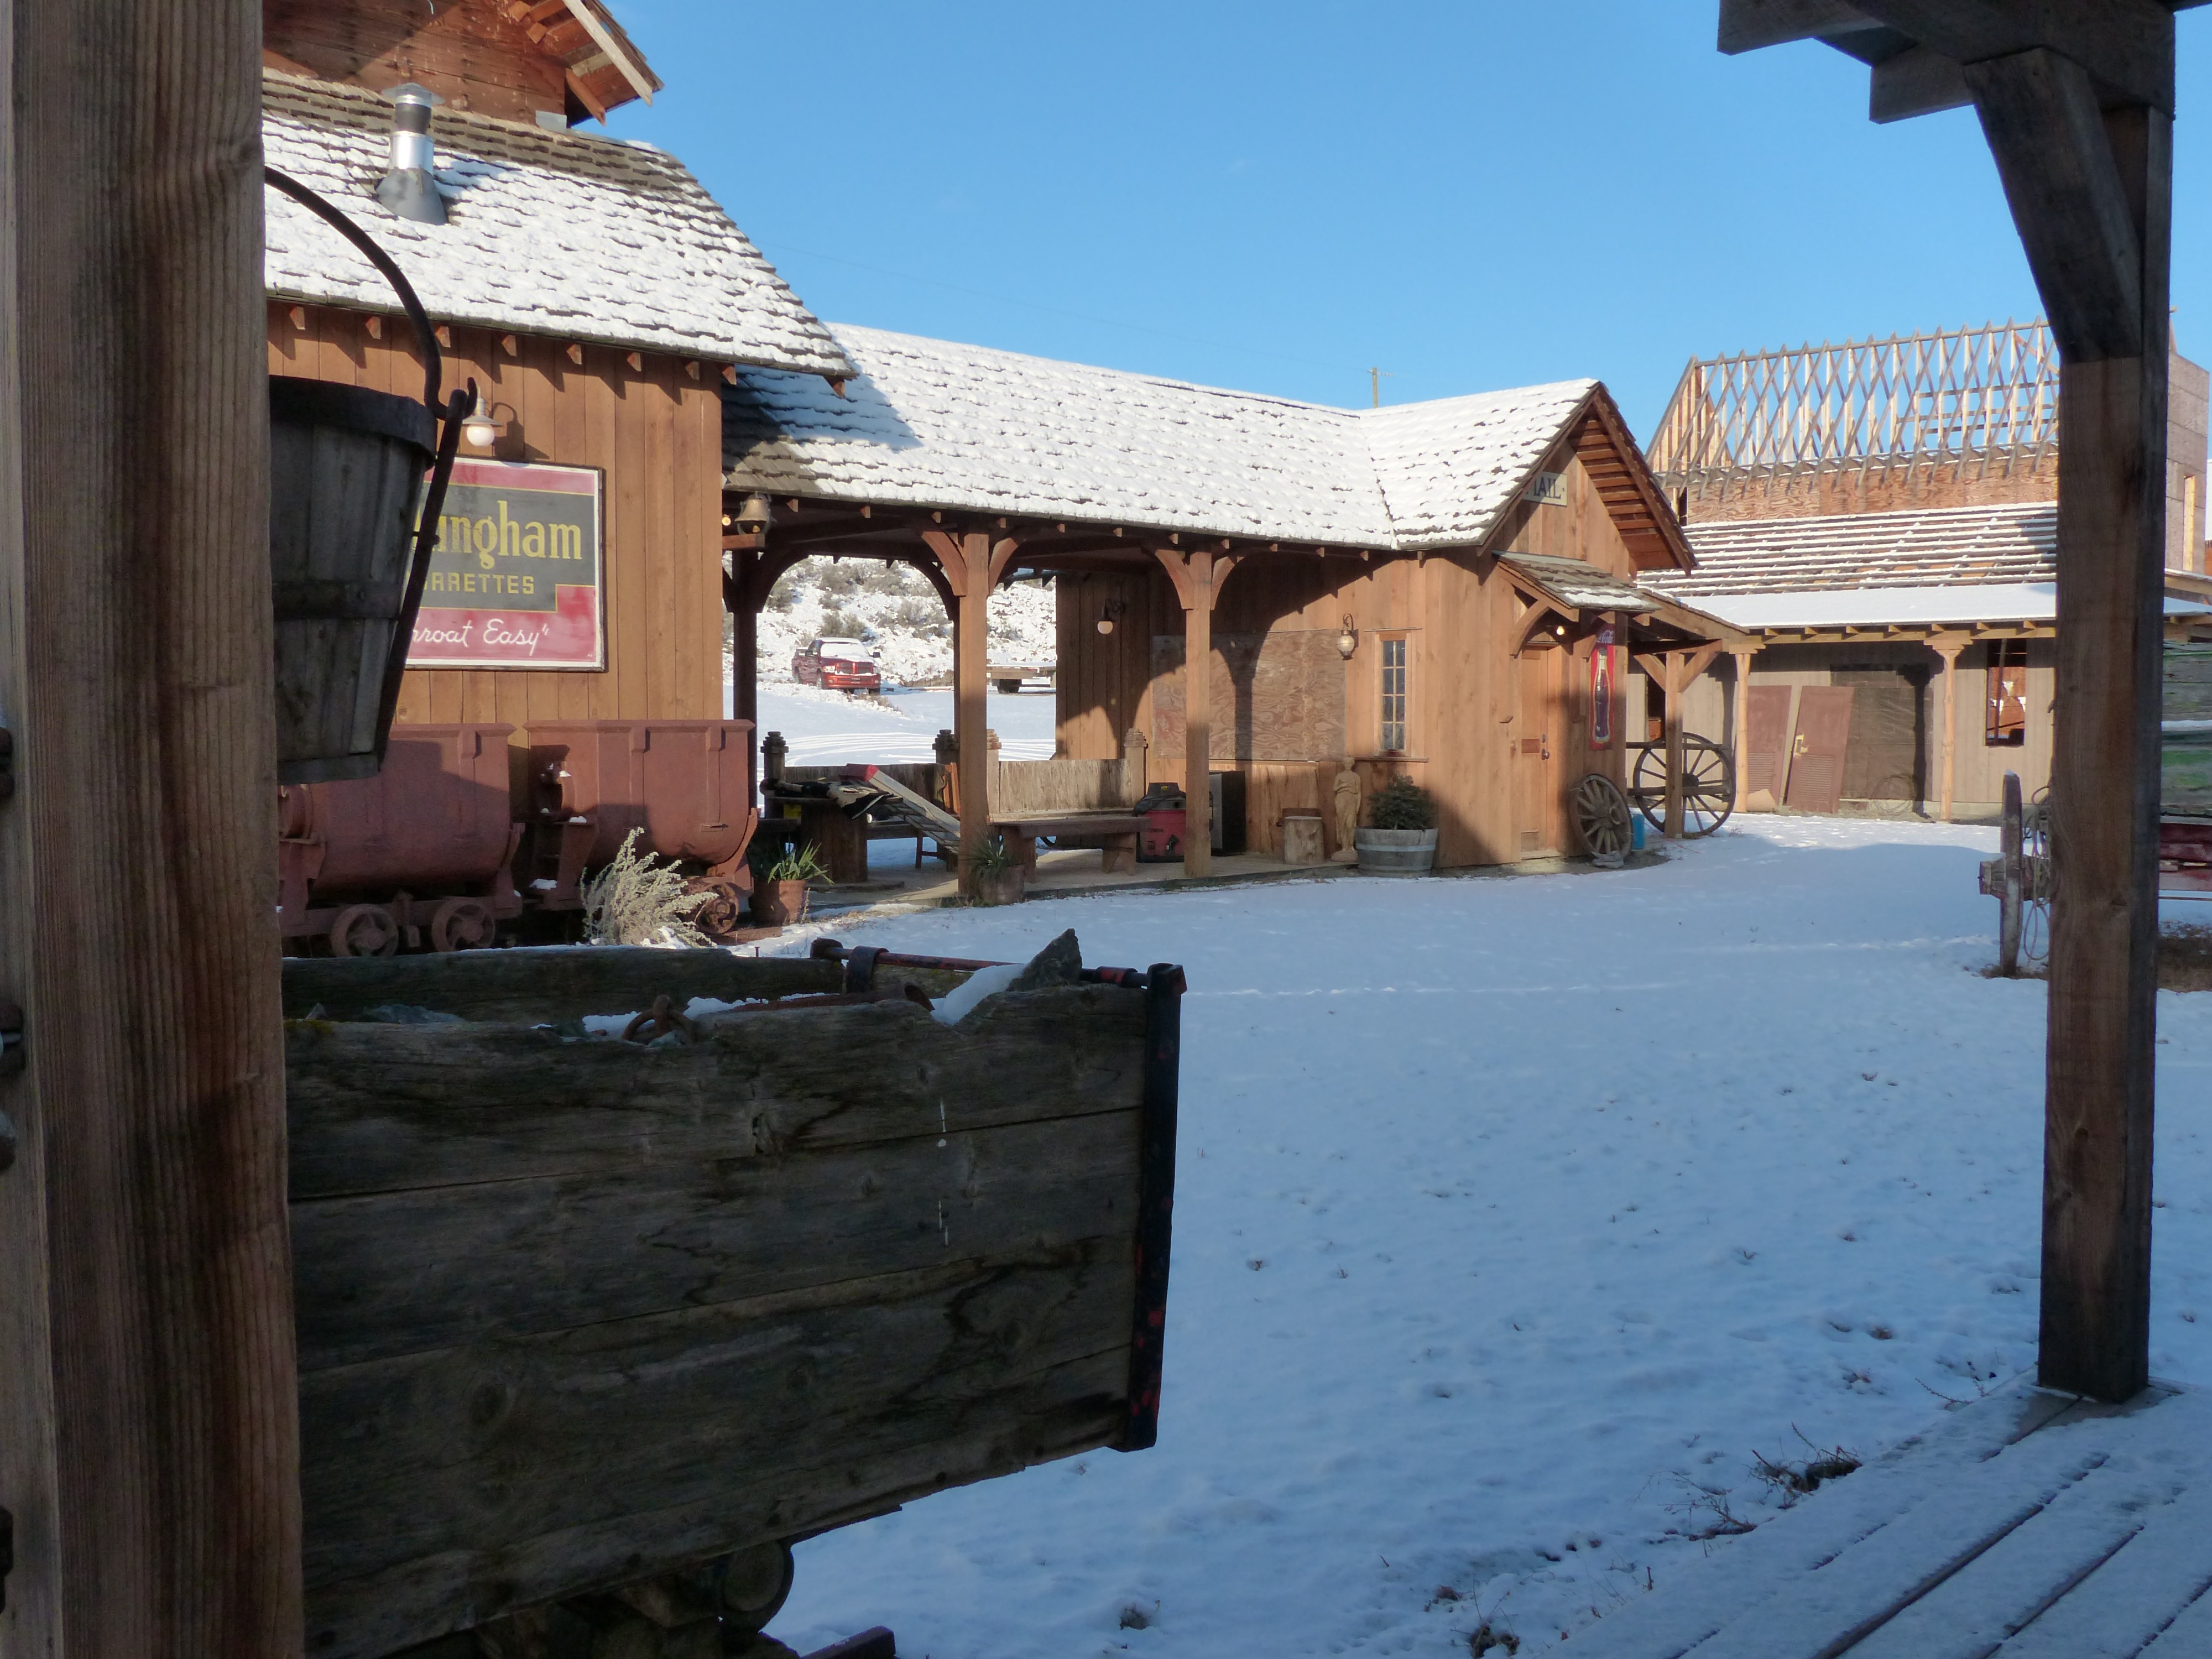
landscape, outdoor, snow, winter, wood, vintage, antique, countryside, house, town, roof, building, home, vacation, village, shack, cottage, scenery, ancient, property, old building, season, buildings, resort, canada, wooden, ghost town, heritage, tourist attraction, estate, log cabin, british columbia, western style, wild west, heritage site, deadman ranch